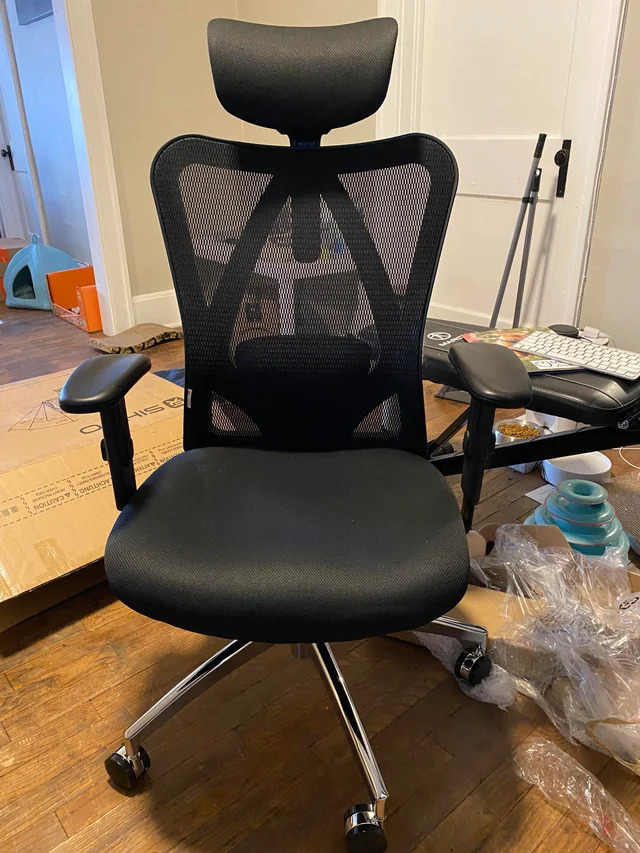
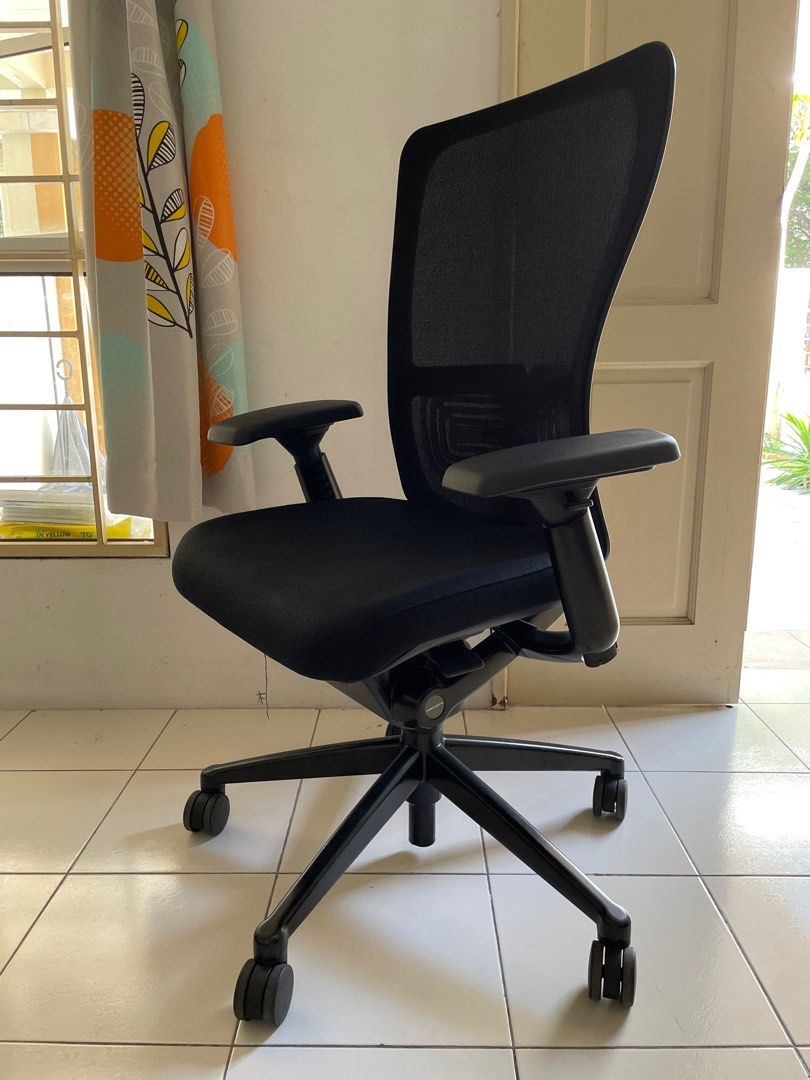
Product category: items_chair
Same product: no